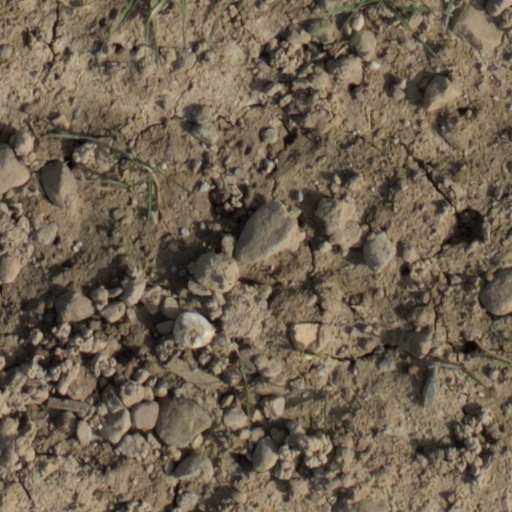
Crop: wheat